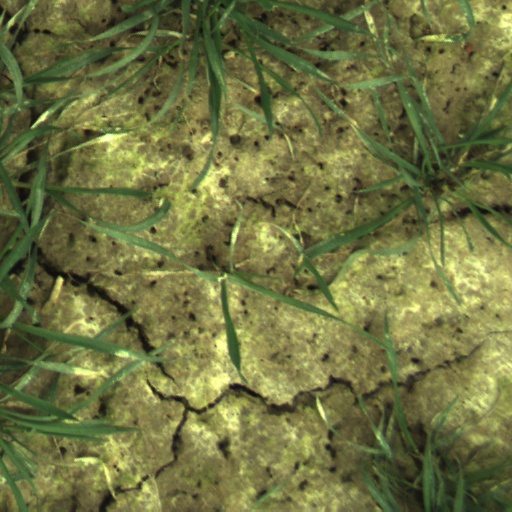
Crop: wheat